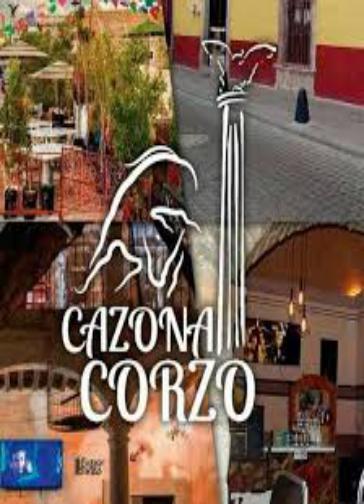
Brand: corzo
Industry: Necessities